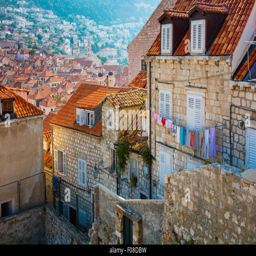
with its characteristic medieval city walls .